New Ways to Die

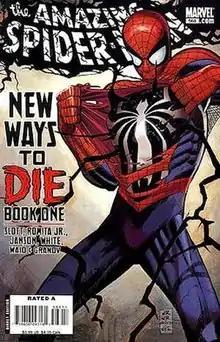
Cover to "The Amazing Spider-Man" #568. Art by John Romita, Jr.

"New Ways to Die" is a 2008, six-issue Spider-Man story arc written by Dan Slott with art by John Romita, Jr. and published by Marvel Comics. The arc first appeared in "The Amazing Spider-Man" #568-#573.